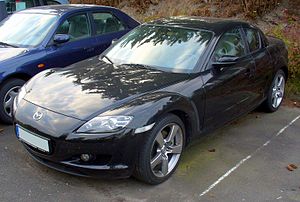
Mazda
Mazda RX-8
Mazda Motor Corporation er en japansk bilfabrikant med hovedsæde i Fuchu, Hiroshima, Japan.